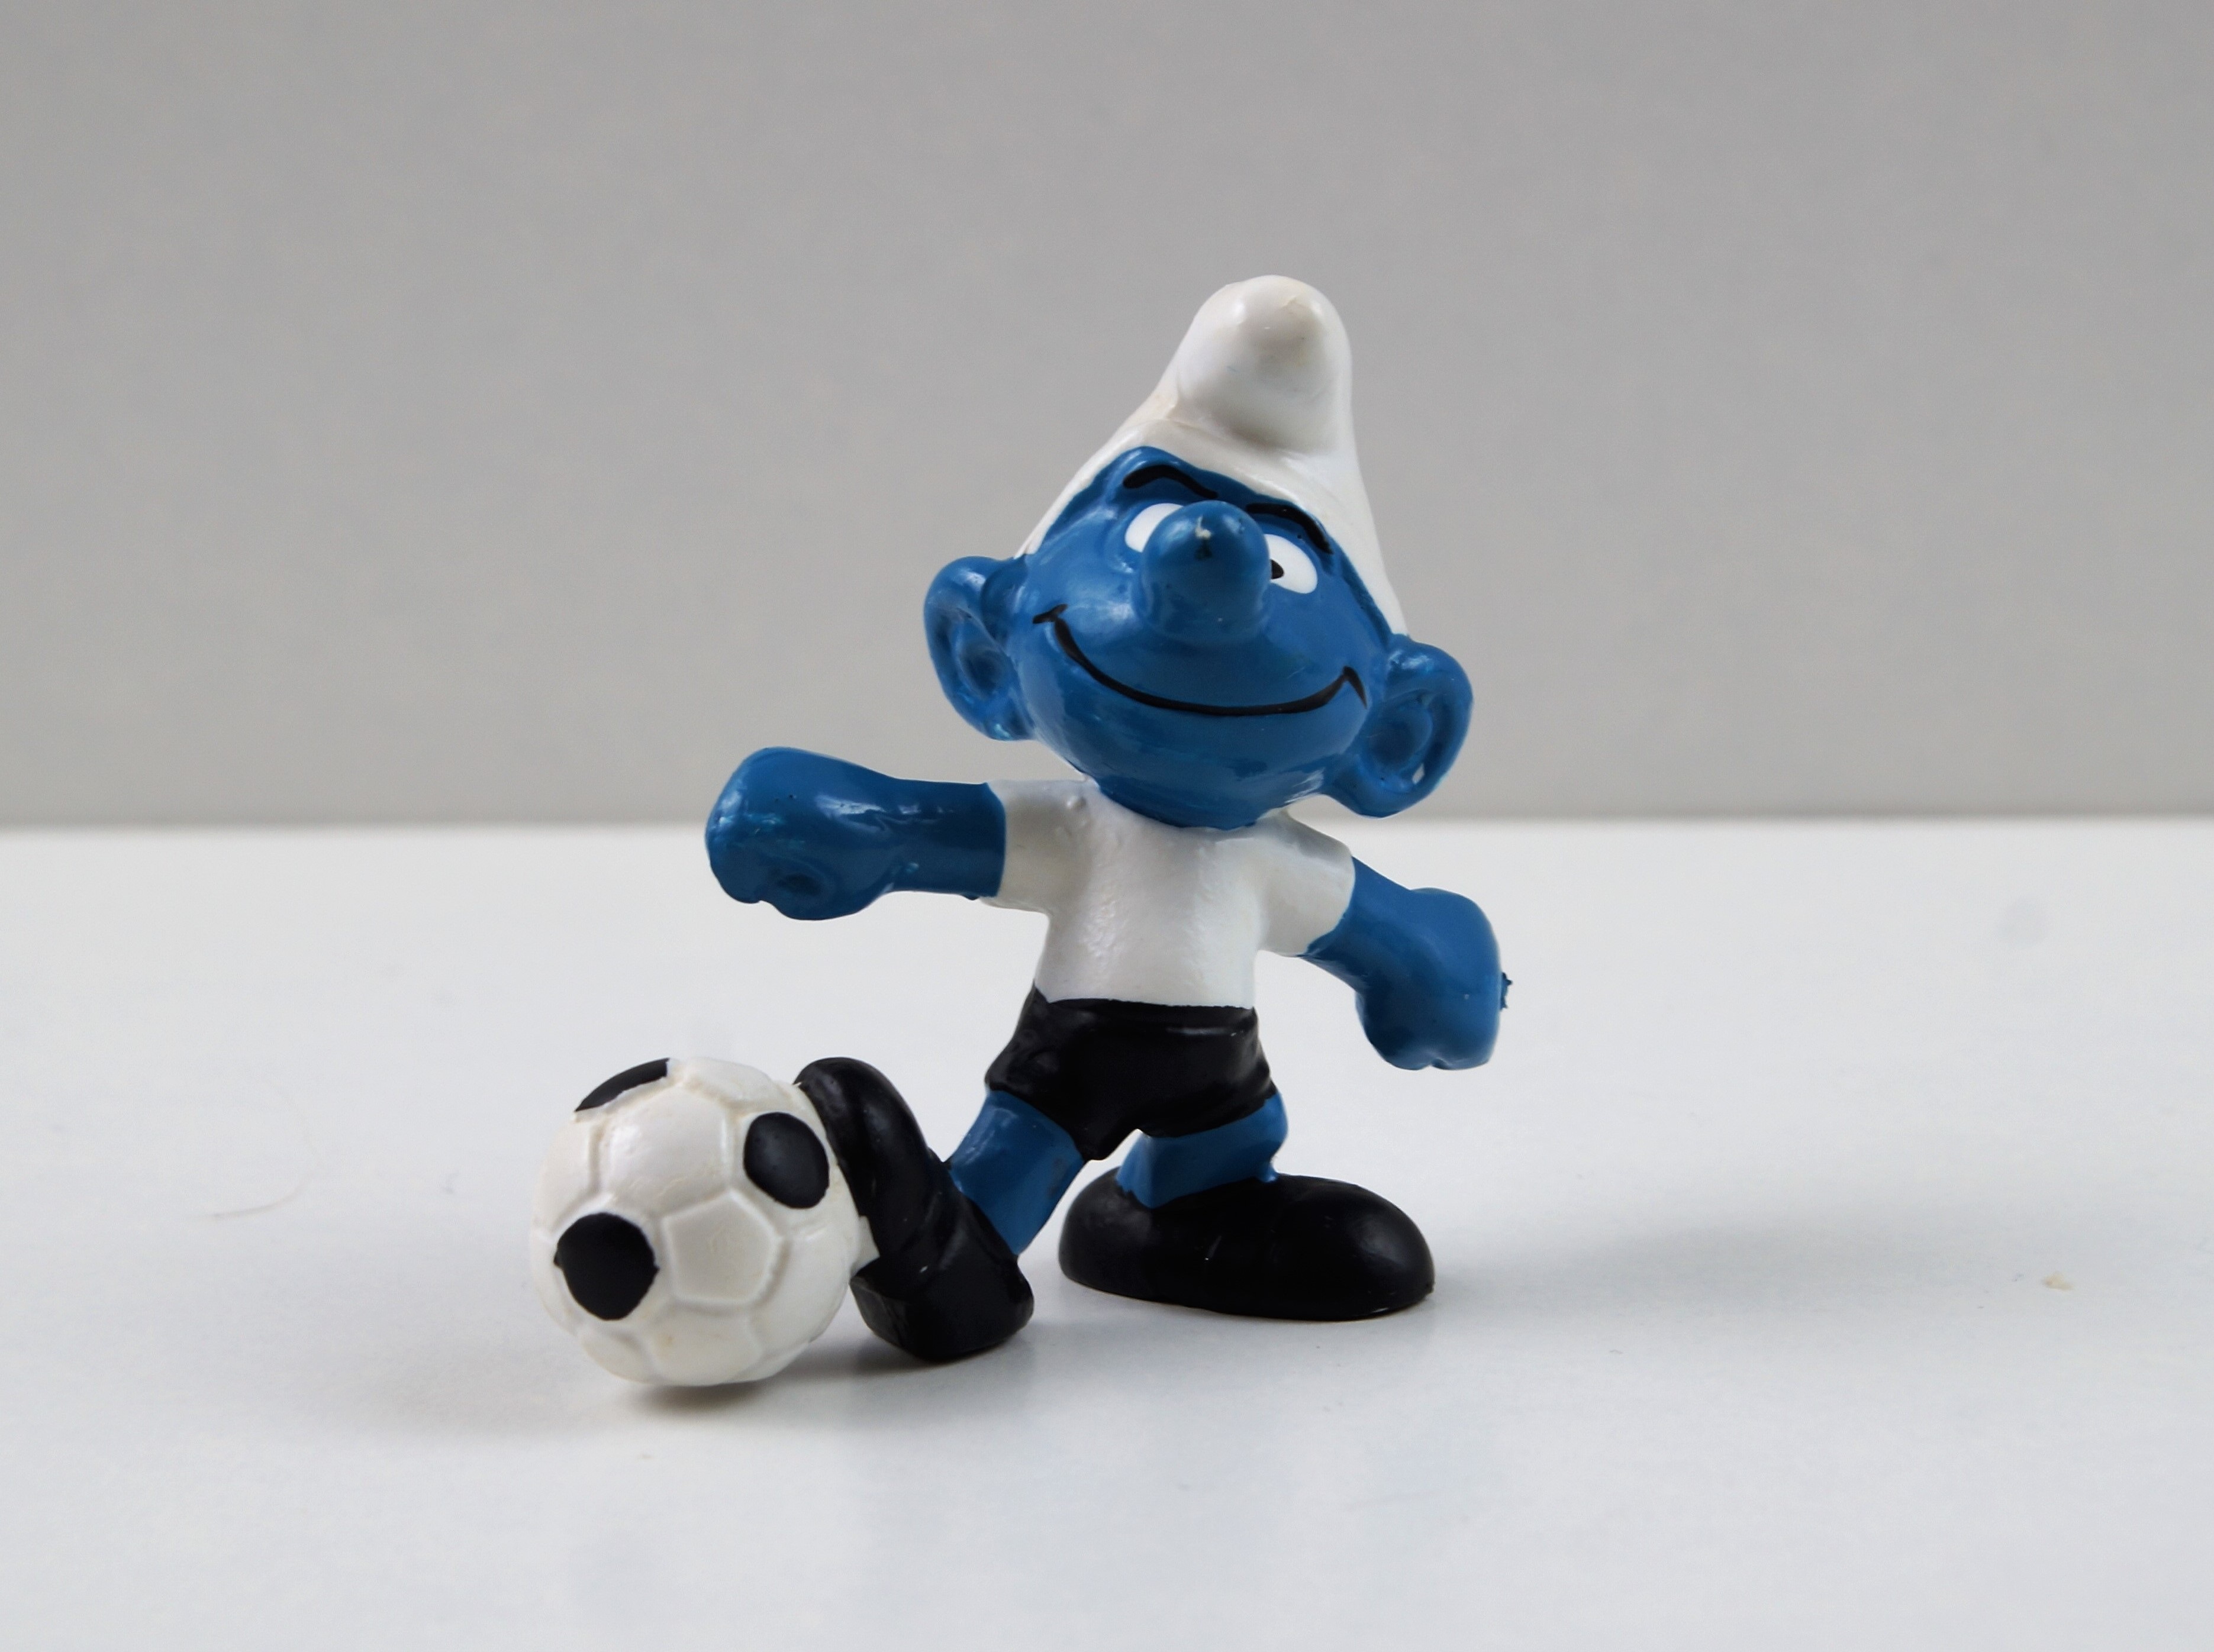
play, decoration, machine, blue, football, toy, goal, material, art, figure, figurine, toys, action figure, smurfs, collect, smurf, stuffed toy, football smurf